Georgia in the Eurovision Song Contest 2011

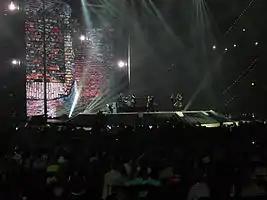
Eldrine during a rehearsal before the first semi-final

Eldrine took part in technical rehearsals on 1 and 5 May, followed by dress rehearsals on 9 and 10 May. This included the jury final on 9 May where the professional juries of each country watched and voted on the competing entries.